Subdivisions of Podgorica

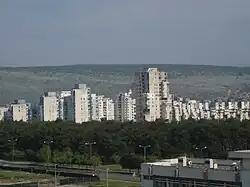
Buildings at Blok 5 and 6

Kruševac settlement is an extension of Preko Morače neighbourhood. It extends to the southwest of the "Boulevard of the Revolution", and is home to Clinical centre of Montenegro, RTCG building, National Security Agency of Montenegro and Kruševac Park (also known as "Park Petrovića"), arguably the most beautiful and spacious public park in Podgorica.